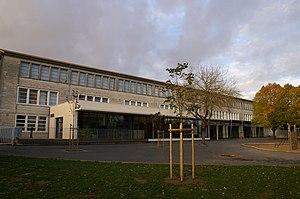
L'école primaire plaisance de Tonnay-Charente
Tonnay-Charente est une commune du Sud-Ouest de la France située dans le département de la Charente-Maritime. Ses habitants sont appelés les Tonnacquois et les Tonnacquoises.